Christian Bethancourt

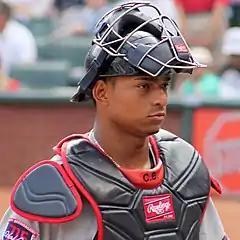
Bethancourt with the Atlanta Braves in 2014

In spring training in 2015, the Braves said Bethancourt would have to be assessed before he would be given the position of primary catcher. On June 6, Bethancourt hit his first career home run in the bottom of the ninth inning, off of Vance Worley, to give the Braves a 5–4 victory over the Pittsburgh Pirates. Bethancourt appeared in 29 games for the Braves in early 2015, batting .208/.231/.297 with a .528 OPS and six passed balls, before being sent to back down to Triple–A Gwinnett on June 15 after he made a series of defensive mistakes and failed to hit. At the time, according to ESPN Stats he was ranked 66th out of 82 qualifiers in catcher's ERA (4.50). He also was ranked third among National League catchers in most passed balls and tied for fourth in errors (3) while playing in only 29 games. He was recalled on August 24. On October 5, Bethancourt underwent knee surgery for a torn meniscus.